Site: brandenburg
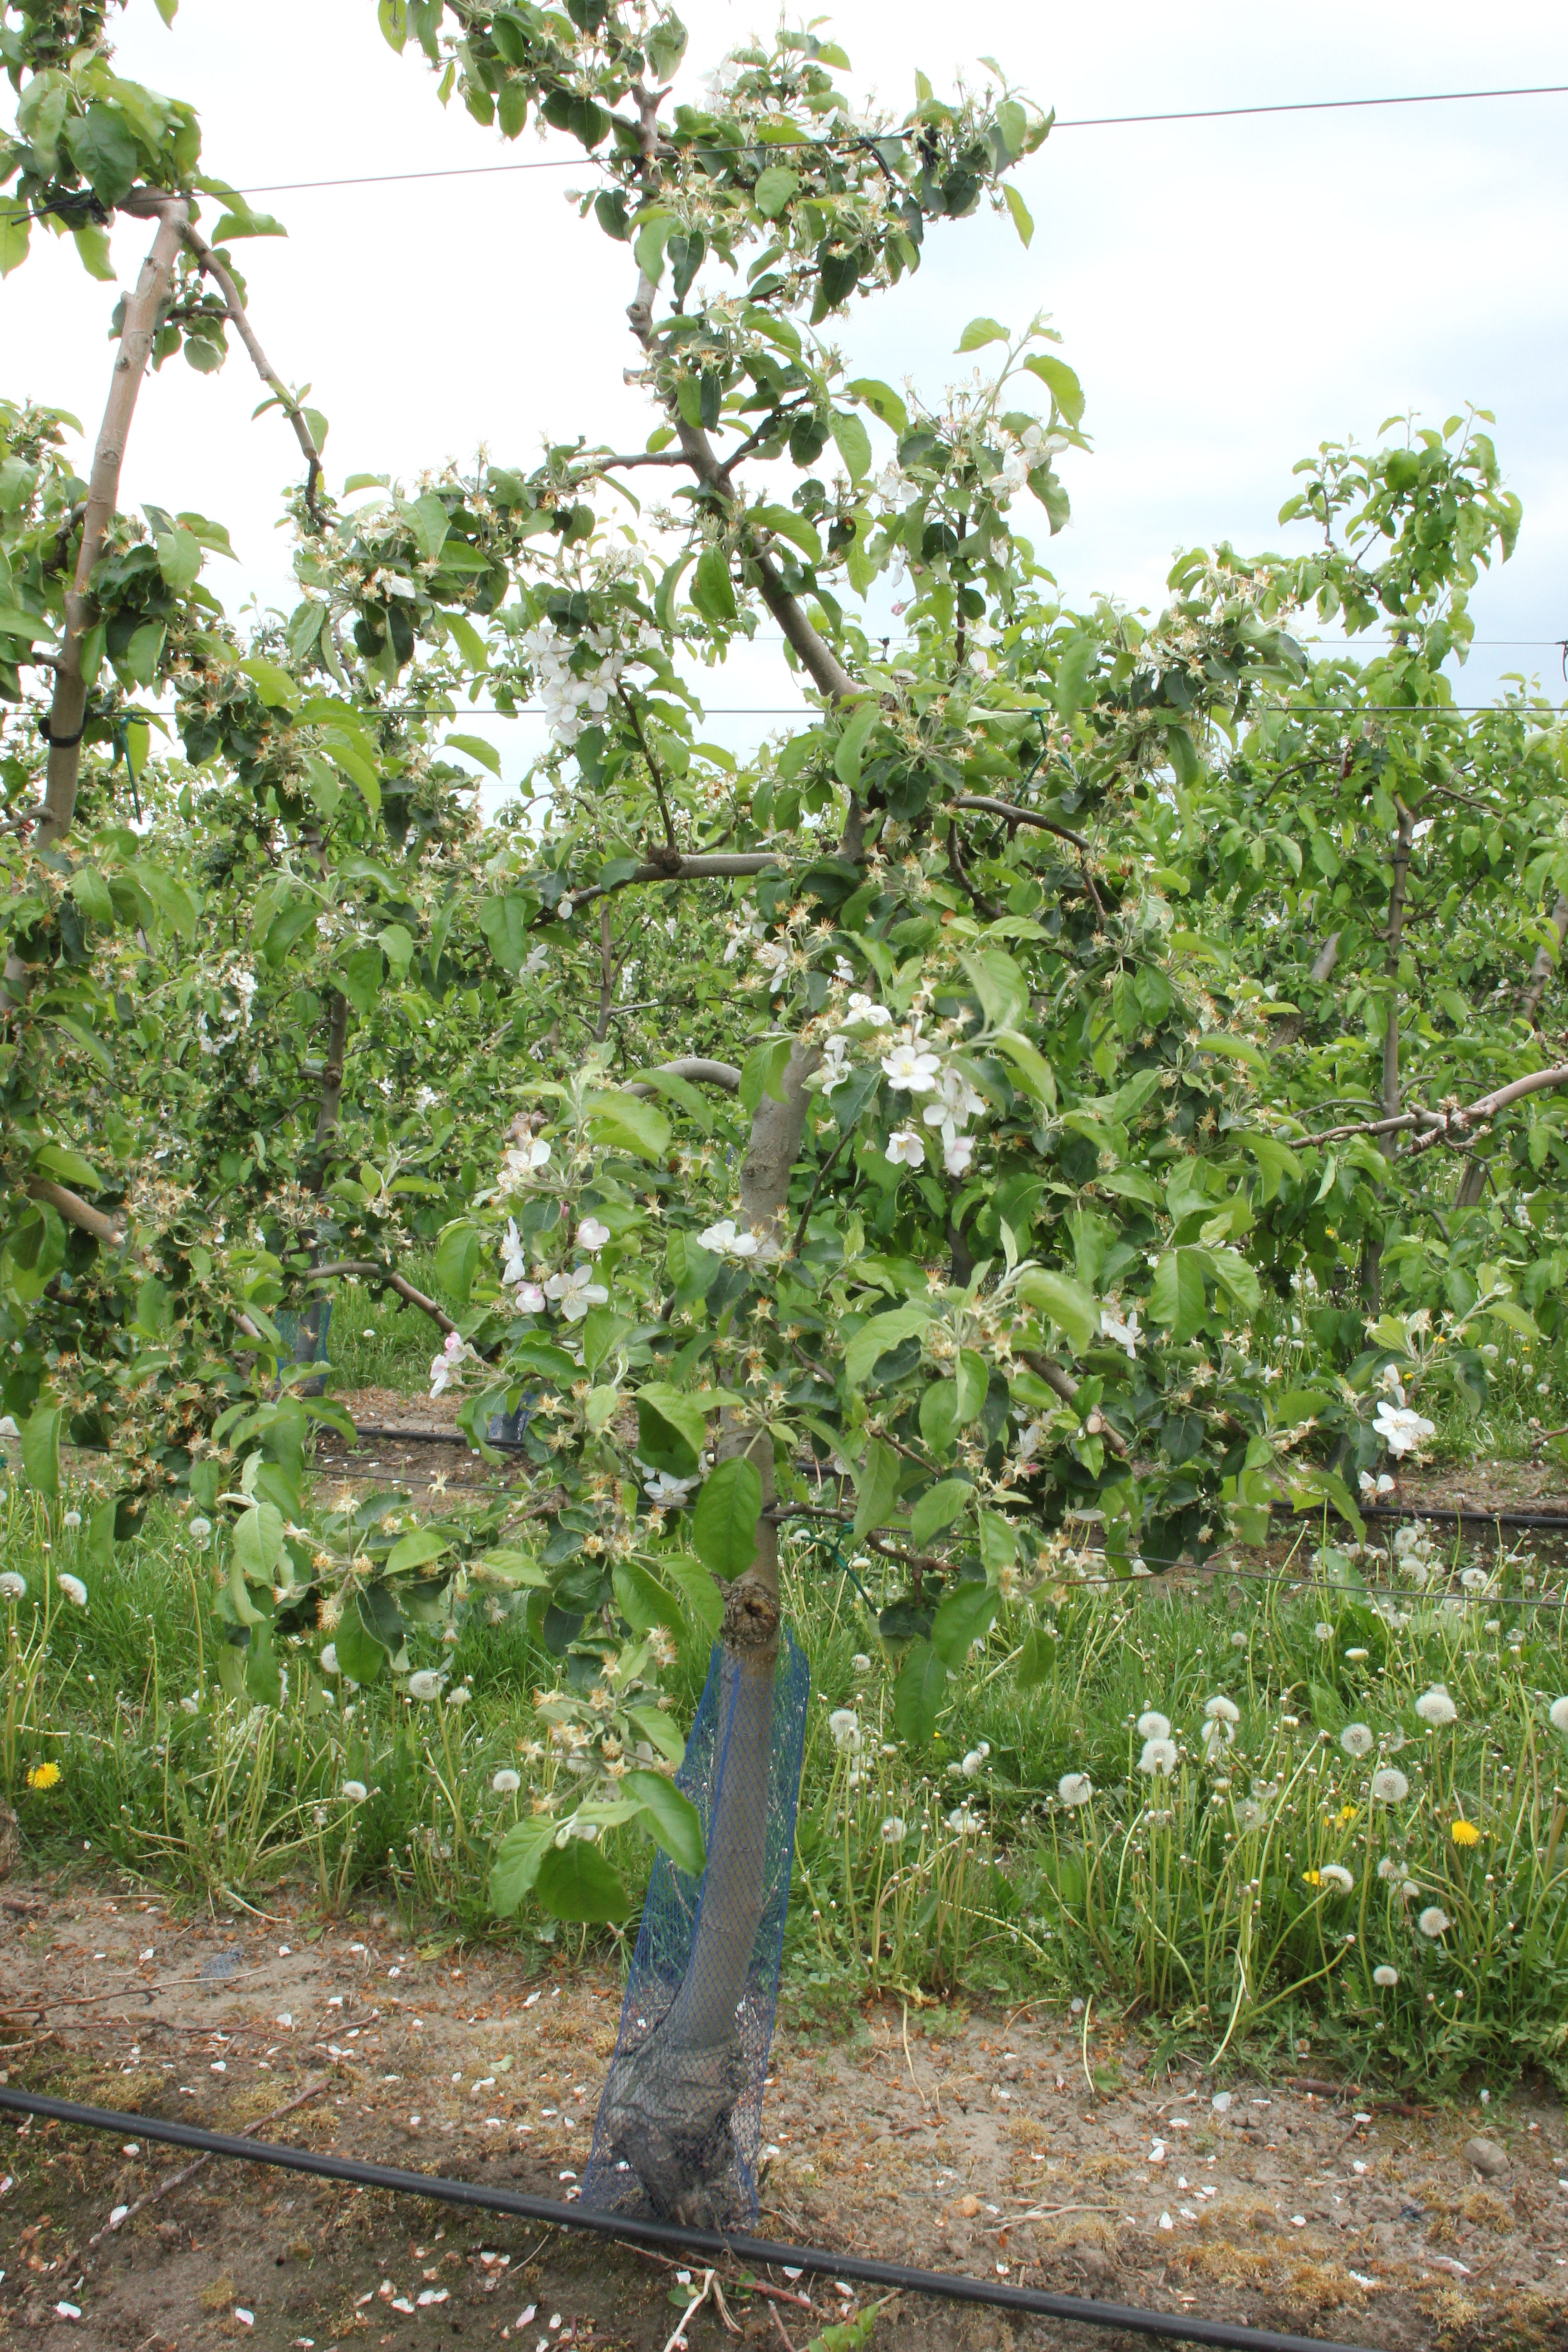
Growth stage (BBCH 67): Flowering